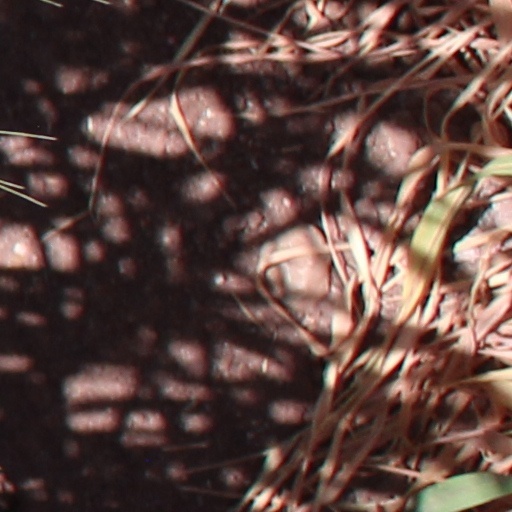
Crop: wheat